Mohawk Valley raid

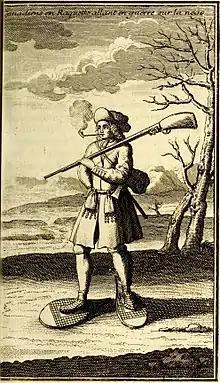
French Canadian soldier or militia in winter clothing during the Mohawk Valley raid.

The Mohawk Valley raid (February 1692) was conducted against three Mohawk villages located in the Mohawk River valley by French and Indigenous warriors under the overall command of Nicolas d'Ailleboust de Manthet. The action, part of a long-running French-Iroquois conflict and King William's War, which pitted the French against the Iroquois-allied English, resulted in the destruction of three villages, including critical stores of food. Many Mohawks were either killed or captured, with the latter intended to populate Christian Indian villages near Montreal.